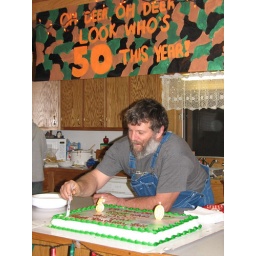
dad under the sign amber and tyler made digging into the delicious cake hyvee made.